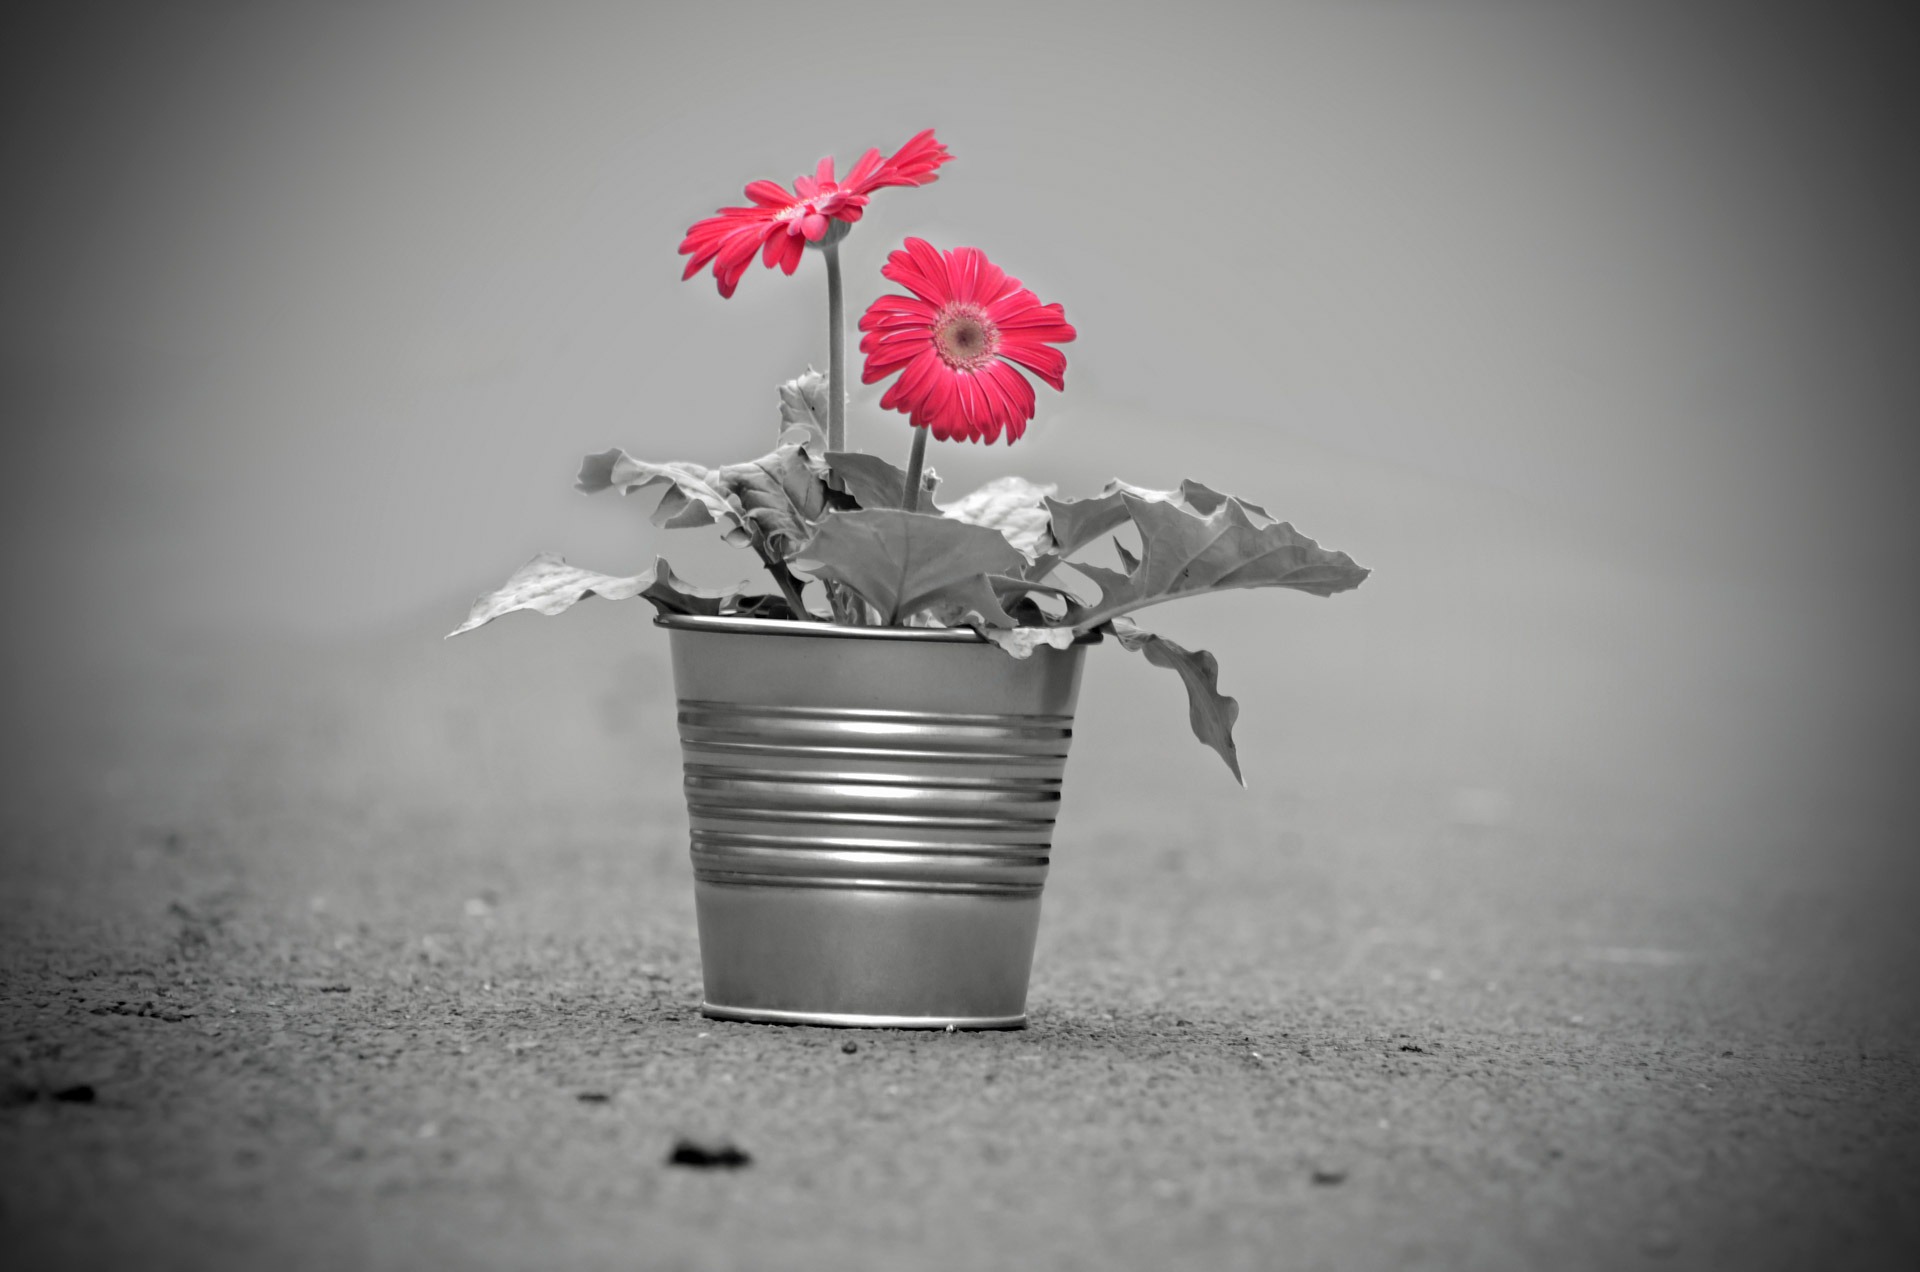
nature, black and white, plant, white, photography, leaf, flower, love, gift, decoration, reflection, red, color, macro, natural, darkness, black, monochrome, wedding, season, plants, ornament, flowers, background, beauty, day, anniversary, valentine, macro photography, voter, still life photography, monochrome photography